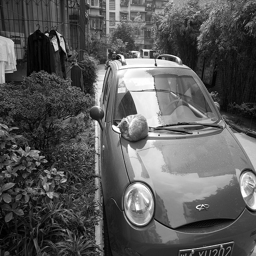
A black and white photo of a cat sleeping on a car.
A car is parked outside a house next to a clothesline.
A car is sleeping on the hood of a small car.
A cat curled up sleeping on a sportscar.
A cat sleeping on top of a car parked near a bunch of bushes.